The Witches of Chiswick

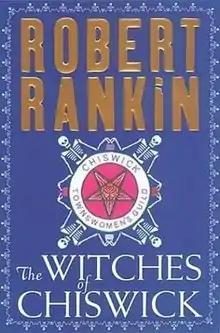

The Witches of Chiswick is a novel by the British author Robert Rankin, the title parodying that of "The Witches of Eastwick" by John Updike.